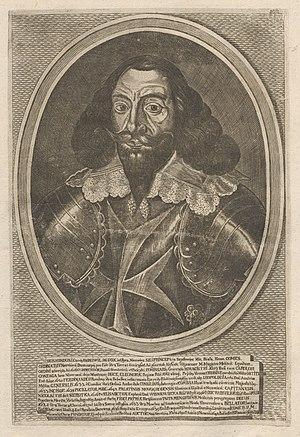
Zygmunt Karol Radziwiłł fils de Mikołaj Krzysztof Radziwiłł et Elżbieta Eufemia Wiśniowiecka, est un maître-d'hôtel de la reine, chambellan de Lituanie, maître-d'hôtel de Lituanie, échanson de Lituanie, chevalier-Hospitalier de l'ordre de Saint-Jean de Jérusalem. Il est originaire du grand-duché de Lituanie.